James E. Flanders

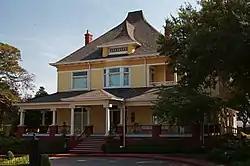
The Heard-Craig House, designed by Flanders.

Flanders began his career in Chicago shortly after the Great Chicago Fire in the early 1870s. By 1875, he moved to Minneapolis, Minnesota. He moved to Dallas, Texas in 1876, and to San Diego, California in 1887. Most of his architectural work is in Texas.